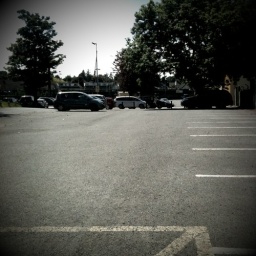
Was a real nice day so decided to sunbath on my car in a local football field car park.